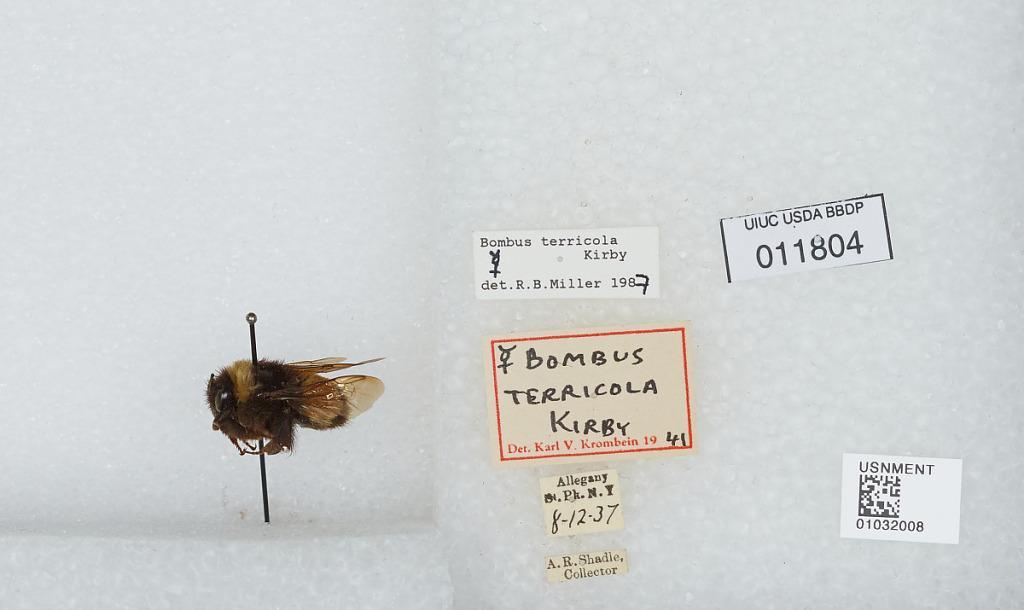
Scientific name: Bombus (Bombus) terricola Kirby
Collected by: A. Shadle
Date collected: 1937-8-12
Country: United States
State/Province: New York
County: Cattaraugus
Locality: Allegany State Park
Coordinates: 42.0997, -78.7492
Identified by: Cockerell, T. D. A.